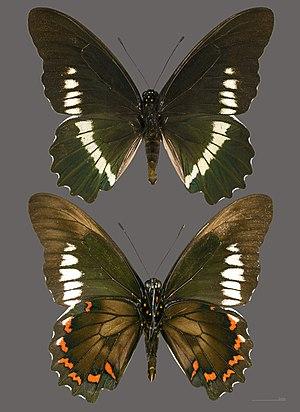
Le genre Battus regroupe des lépidoptères de la famille des Papilionidae et de la sous-famille des Papilioninae qui résident tous en Amérique du Sud et au nord jusqu'au Mexique.